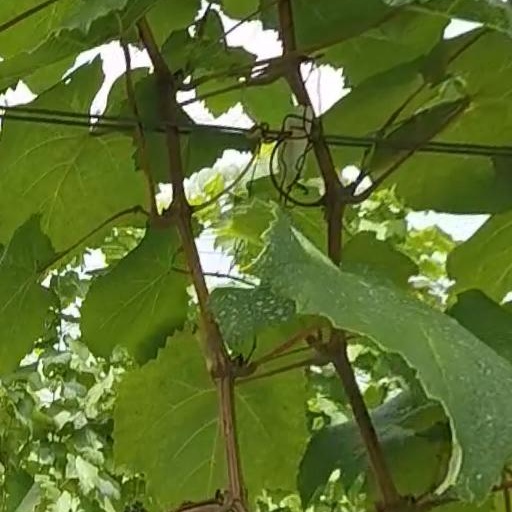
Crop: grape